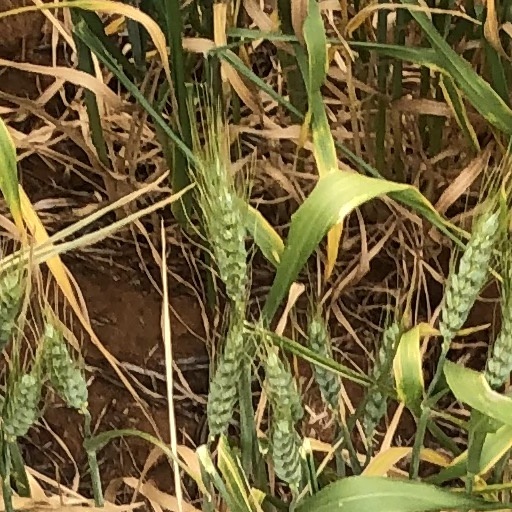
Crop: wheat